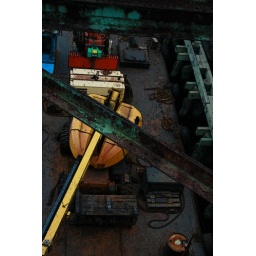
under the brightman street bridge